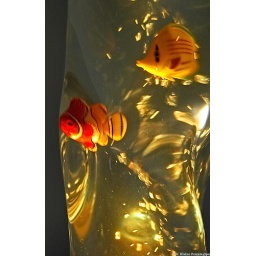
Fake fish in a long bubbly tube thingy at our pediatrician's office the other day -d70